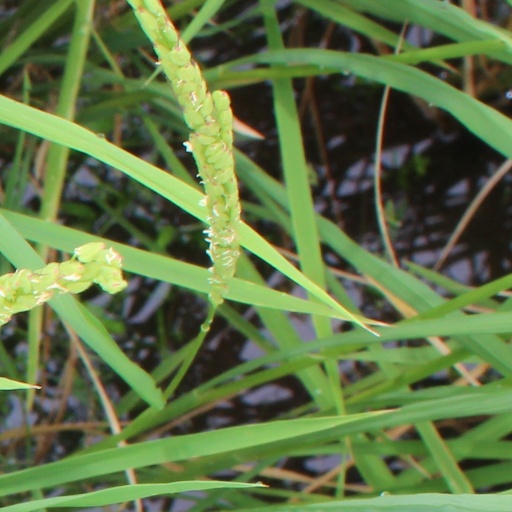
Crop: rice